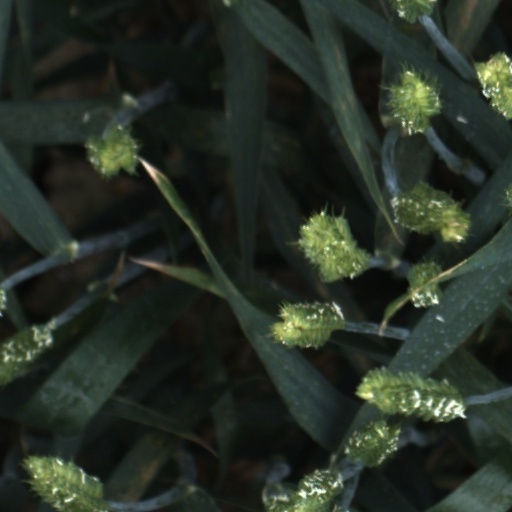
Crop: wheat